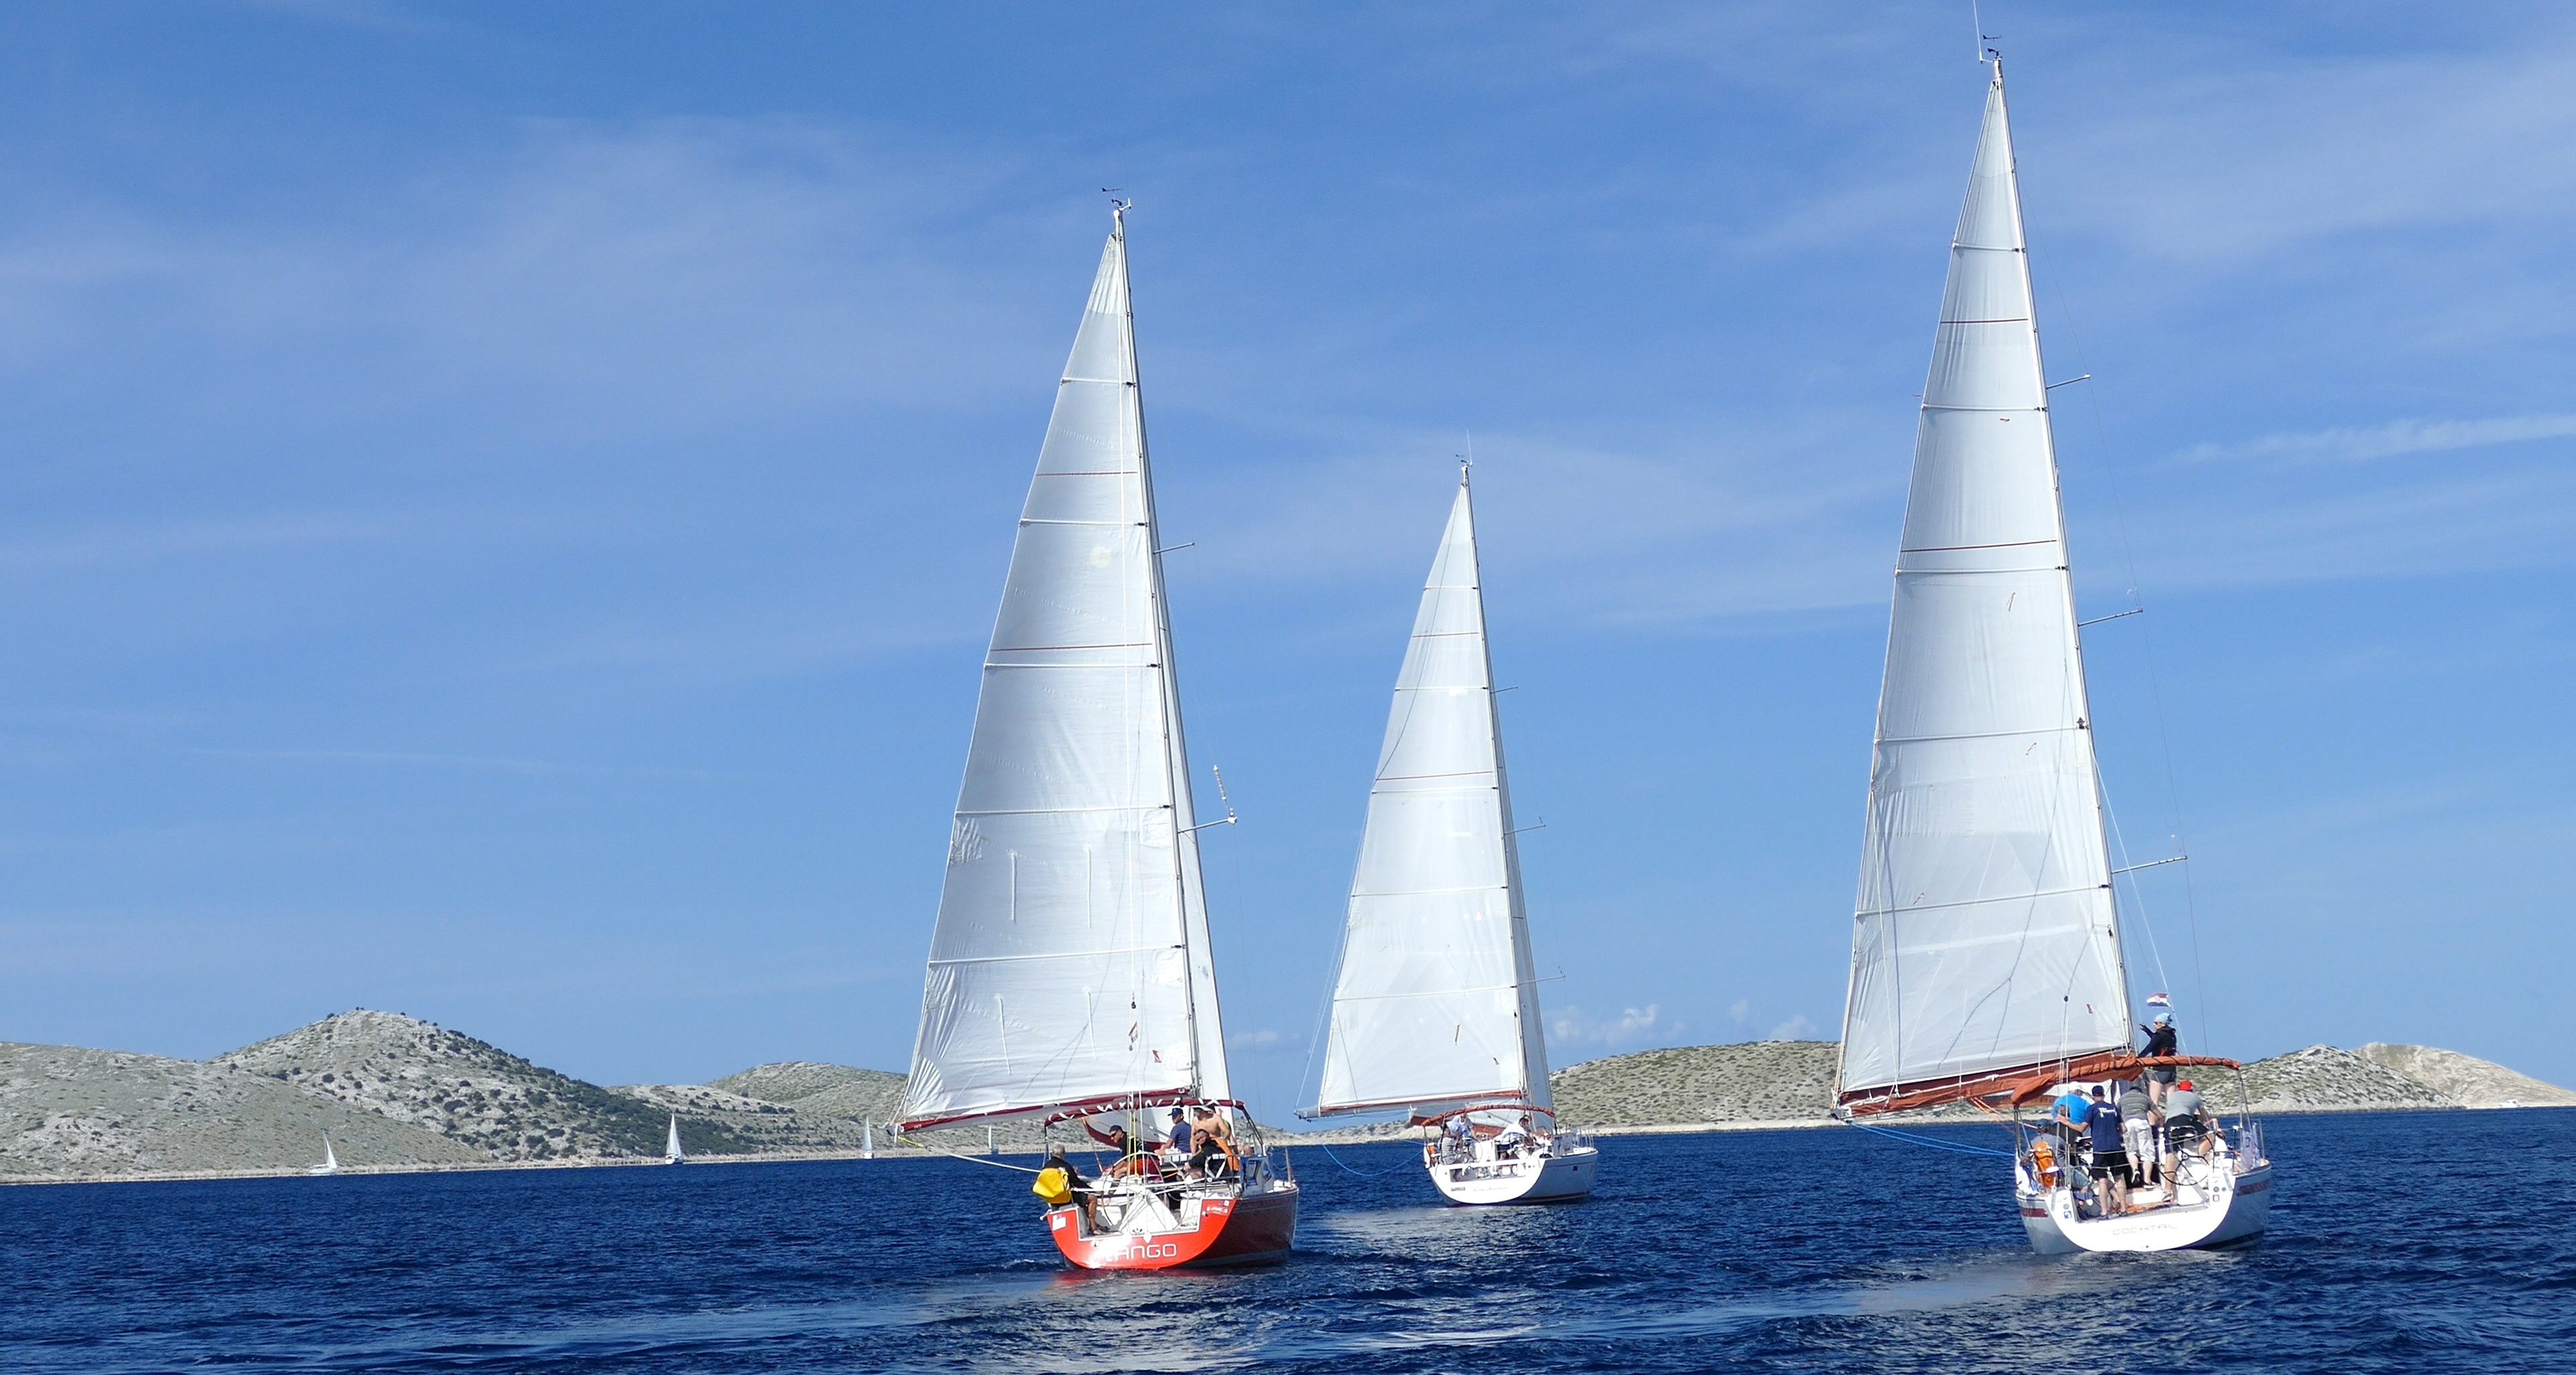
sea, water, nature, ocean, boat, lake, wind, ship, vehicle, mast, sailing, yacht, marina, rest, port, sailboat, haven, holidays, sail, sails, watercraft, sailboats, sailing ship, the silence, yacht racing, windsports, dinghy sailing, keelboat, sailboat racing